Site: brandenburg
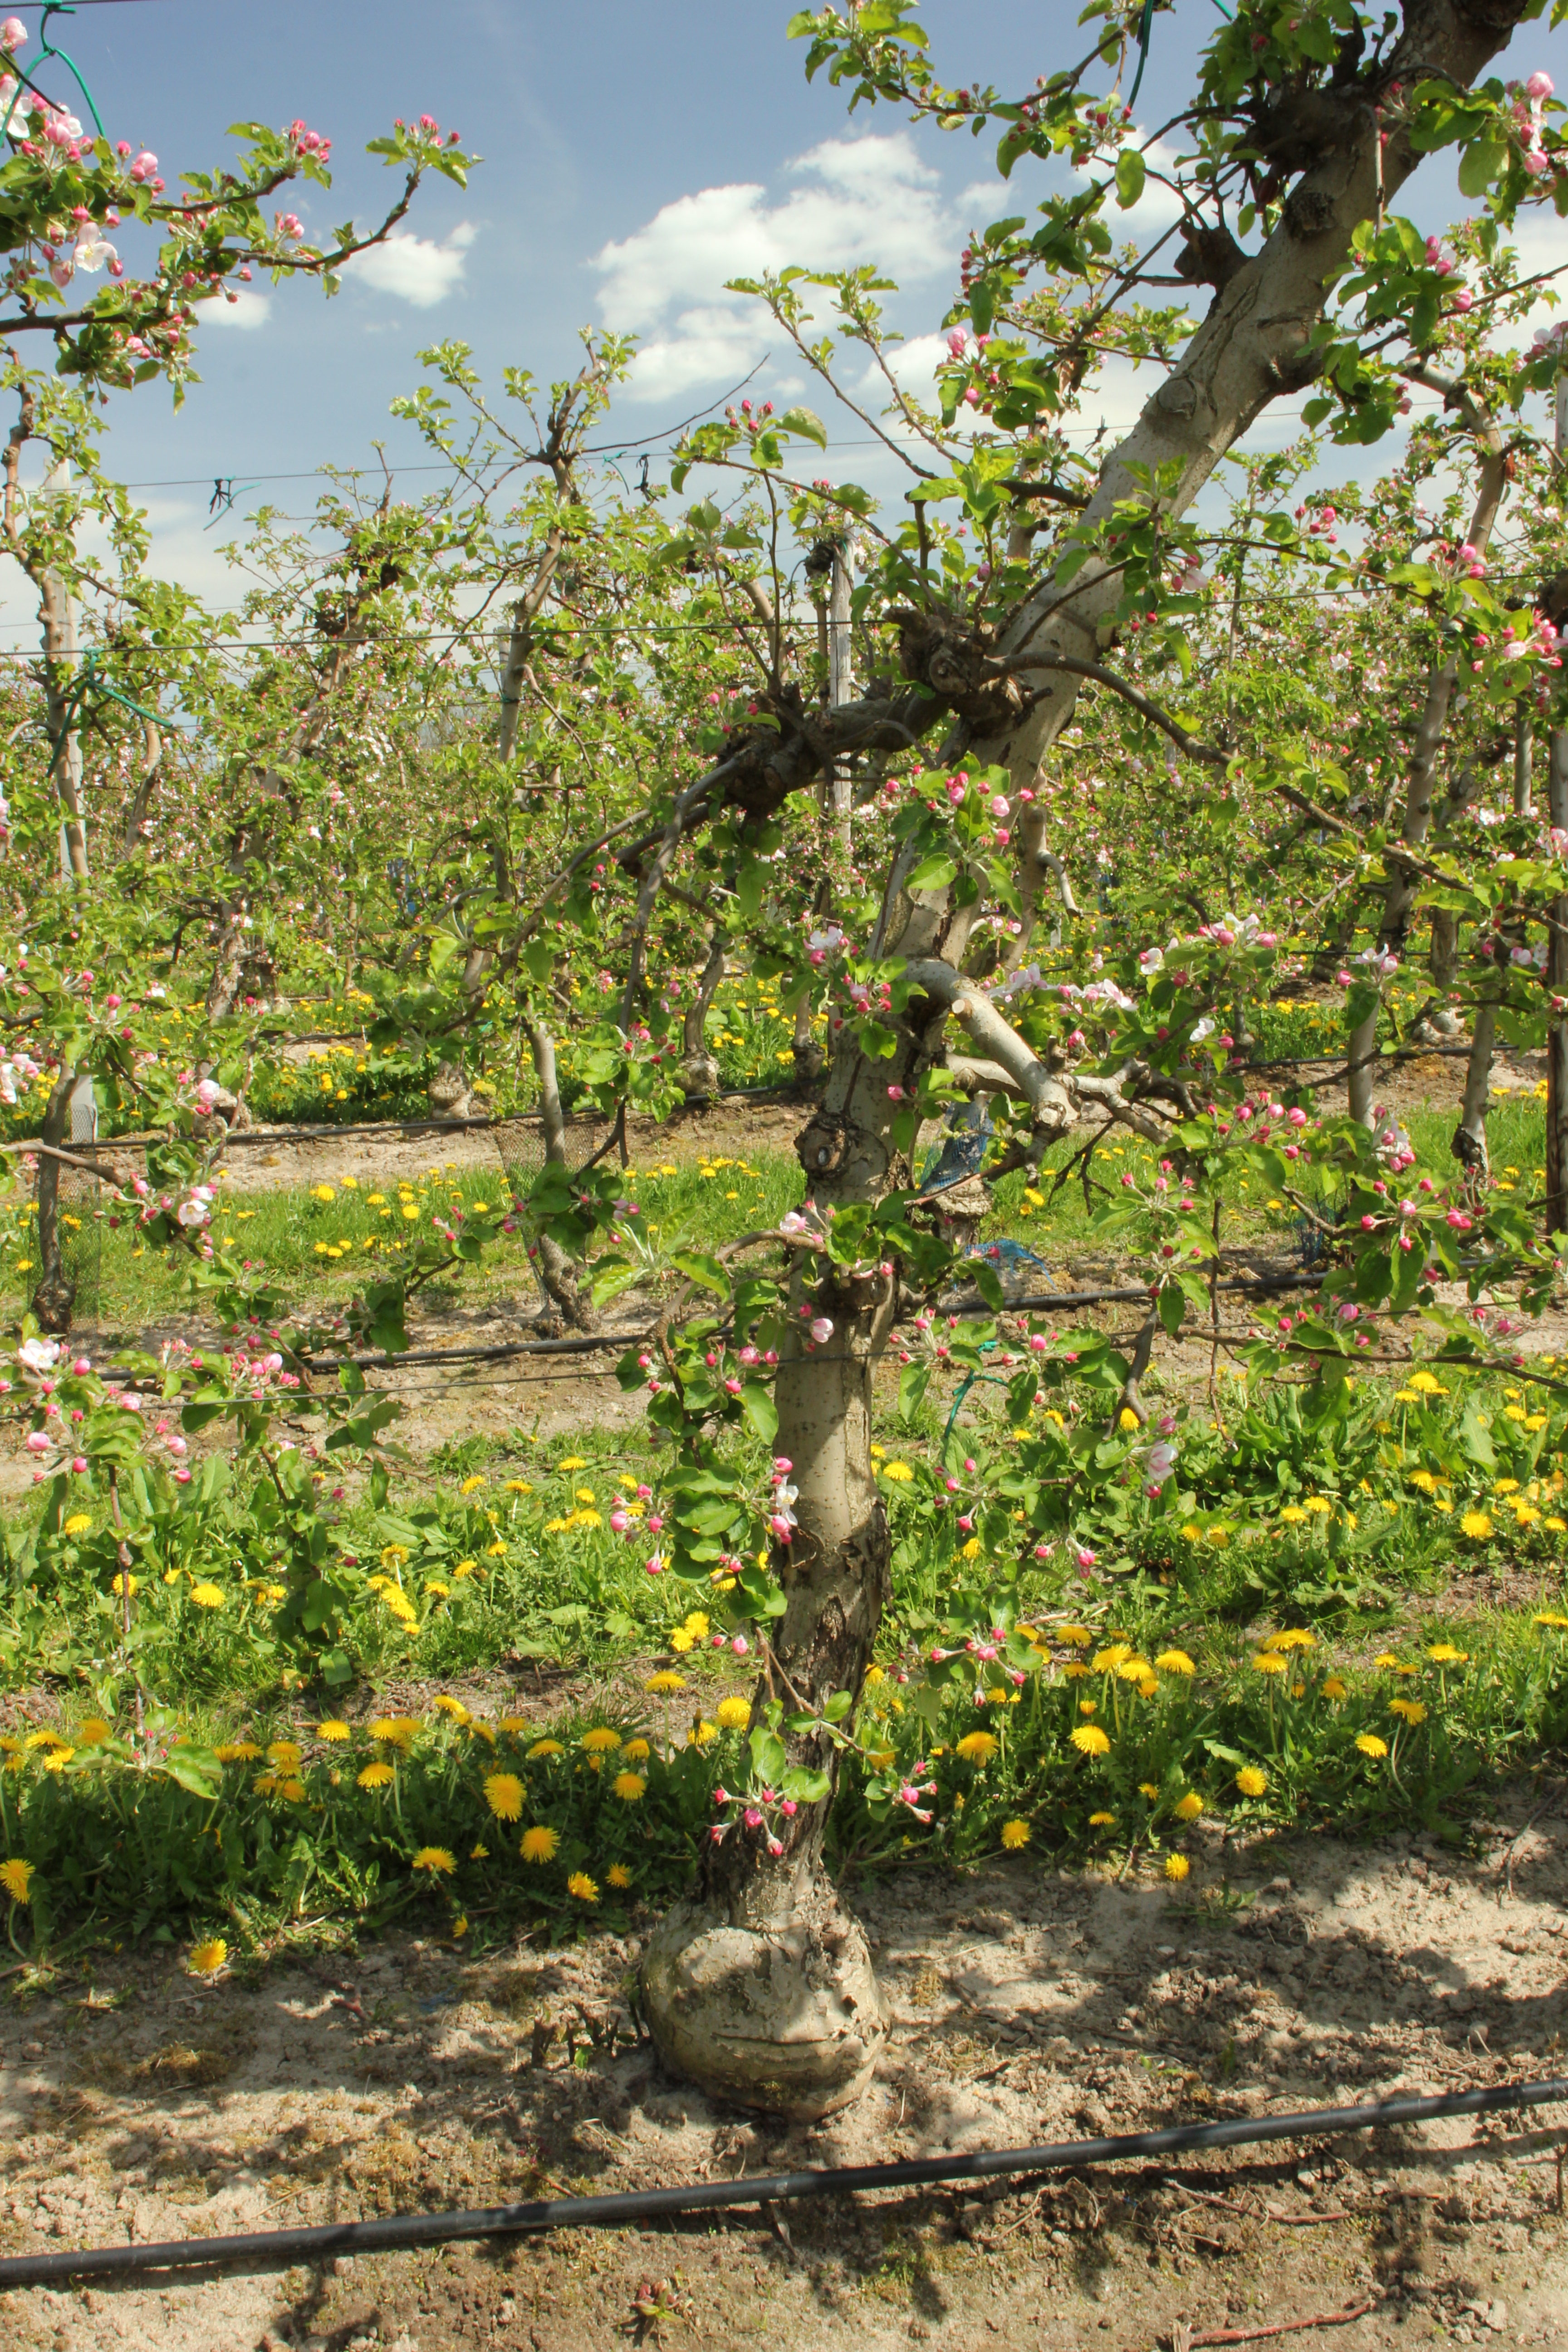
Growth stage (BBCH 57): Inflorescence emergence